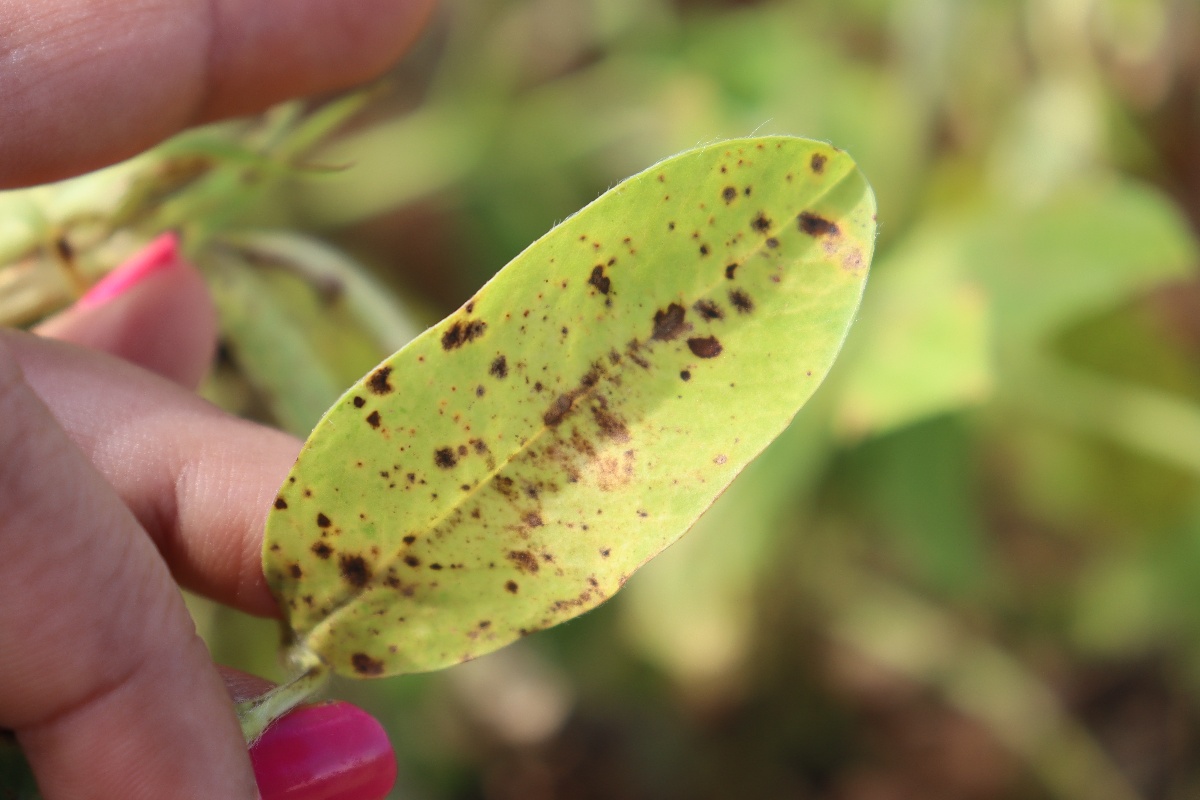
Label: late leaf spot